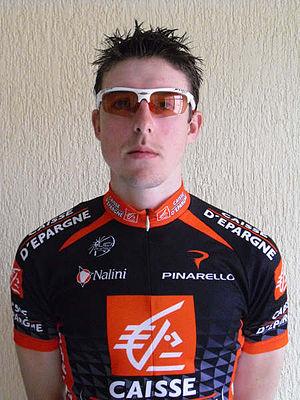
Ángel Madrazo Ruiz, né le 30 juillet 1988 à Santander, est un coureur cycliste espagnol, membre de l'équipe Burgos-BH.